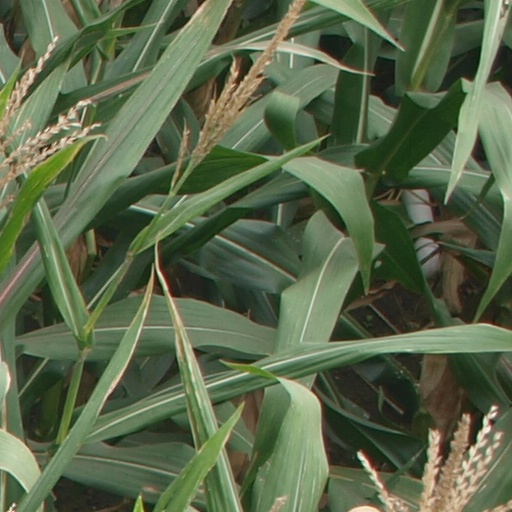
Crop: maize; corn